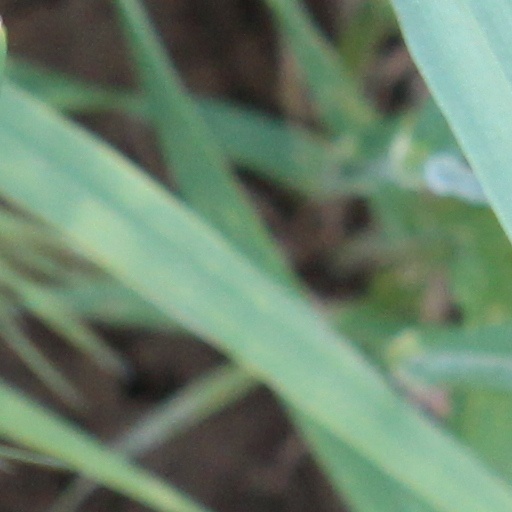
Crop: wheat